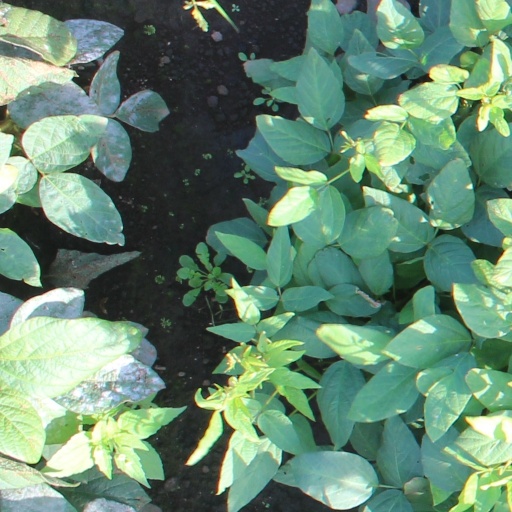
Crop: soybean